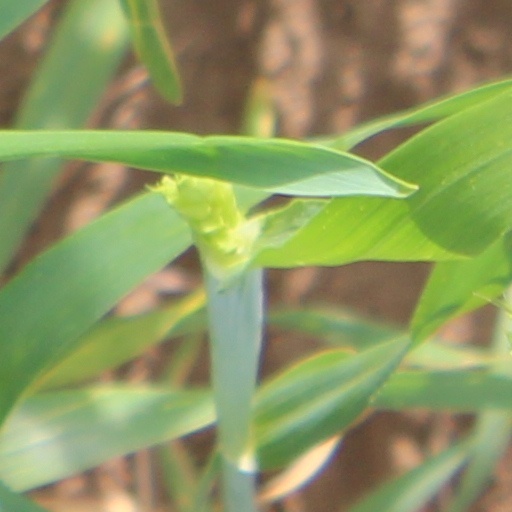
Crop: wheat